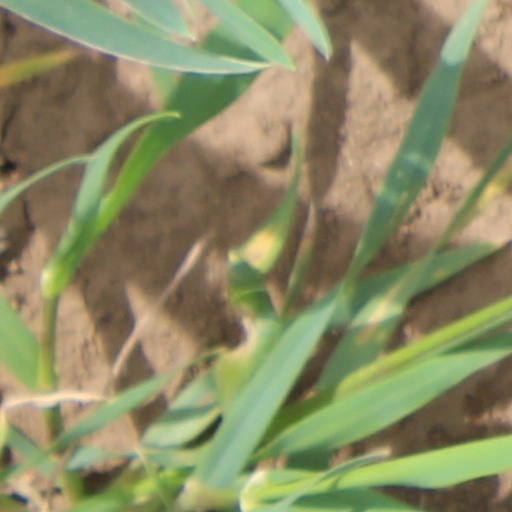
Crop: wheat